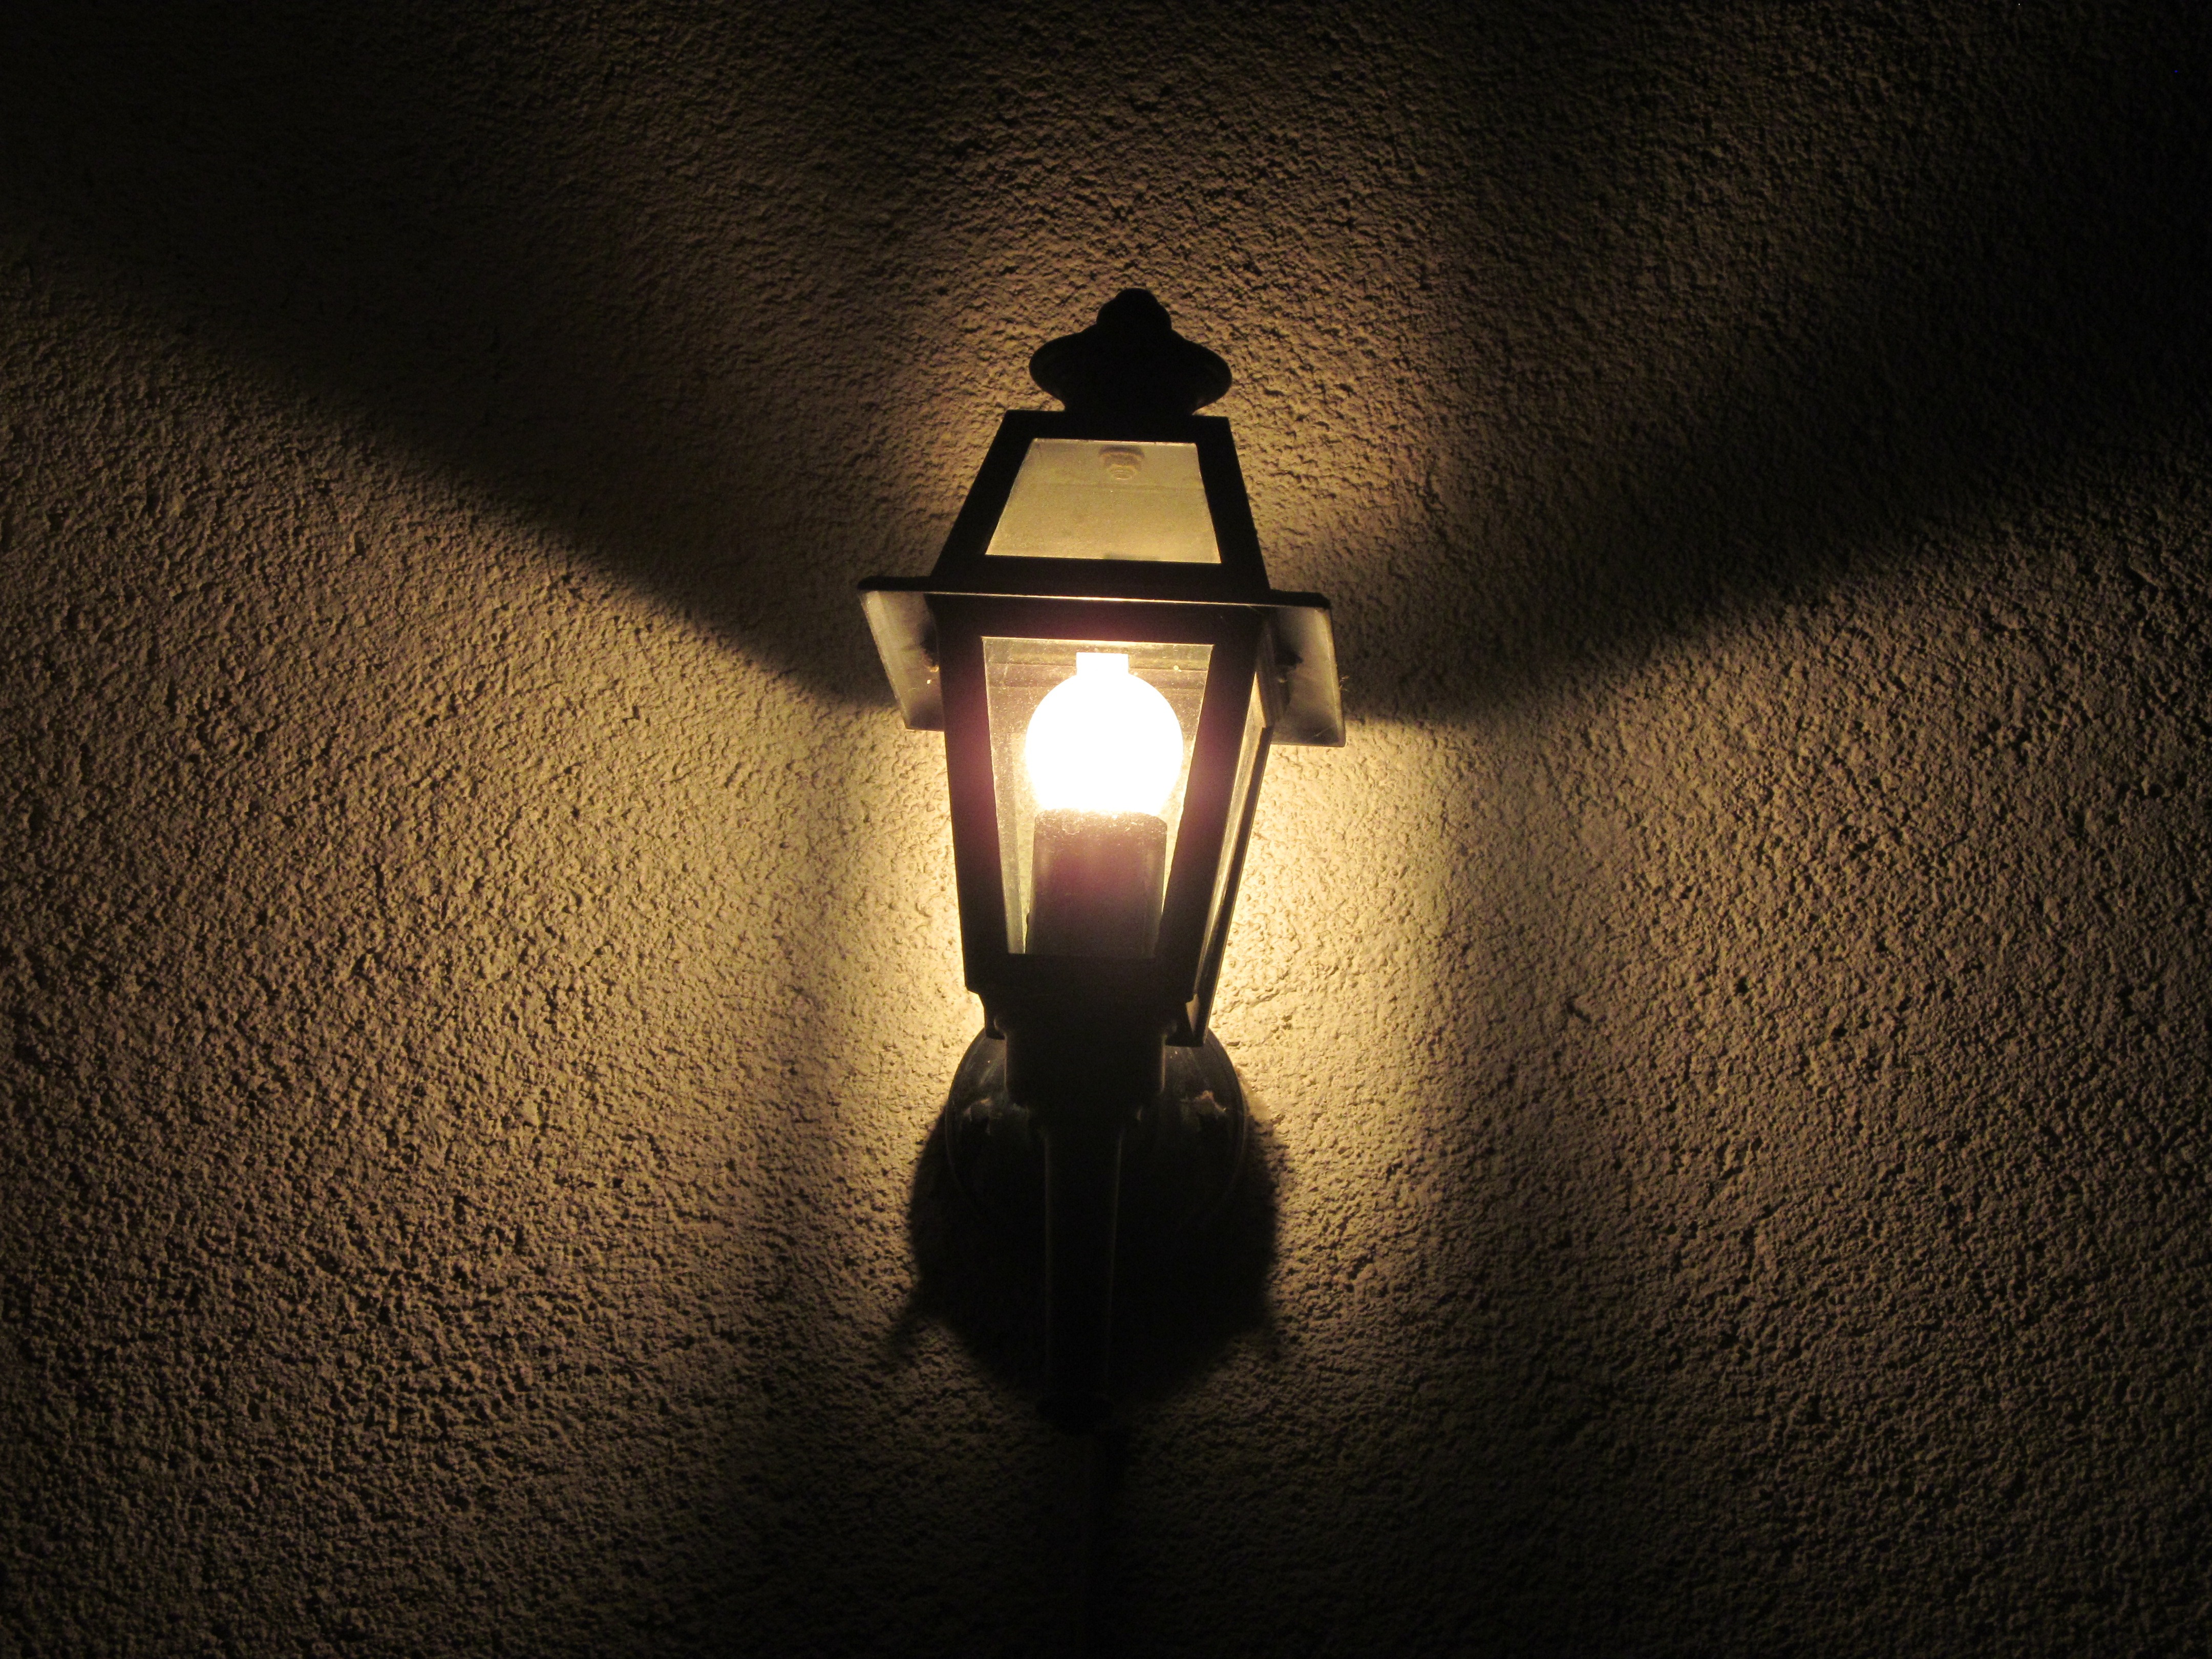
light, night, lantern, reflection, shadow, darkness, street light, lamp, black, yellow, lighting, close up, lights, light fixture, rays, hell, shape, seem, macro photography, wall lamp, computer wallpaper, incandescent light bulb